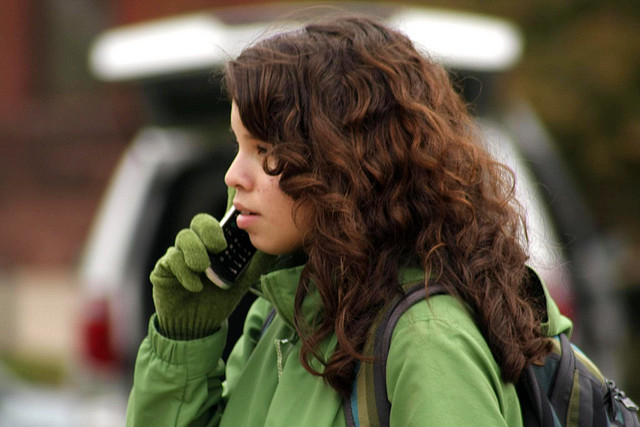
user: Given an image and a question. Answer the question in a short answer. Question: How much time per day does the average person spend on the device? Short Answer:
assistant: 2 hours